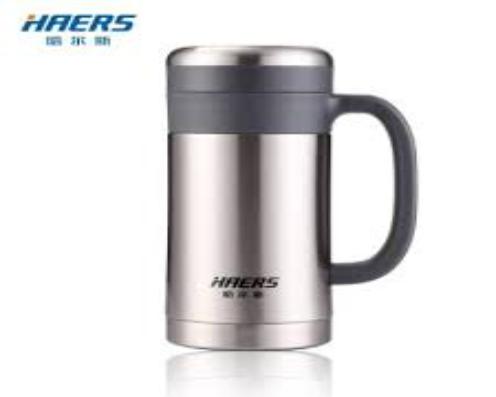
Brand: haers
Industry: Necessities